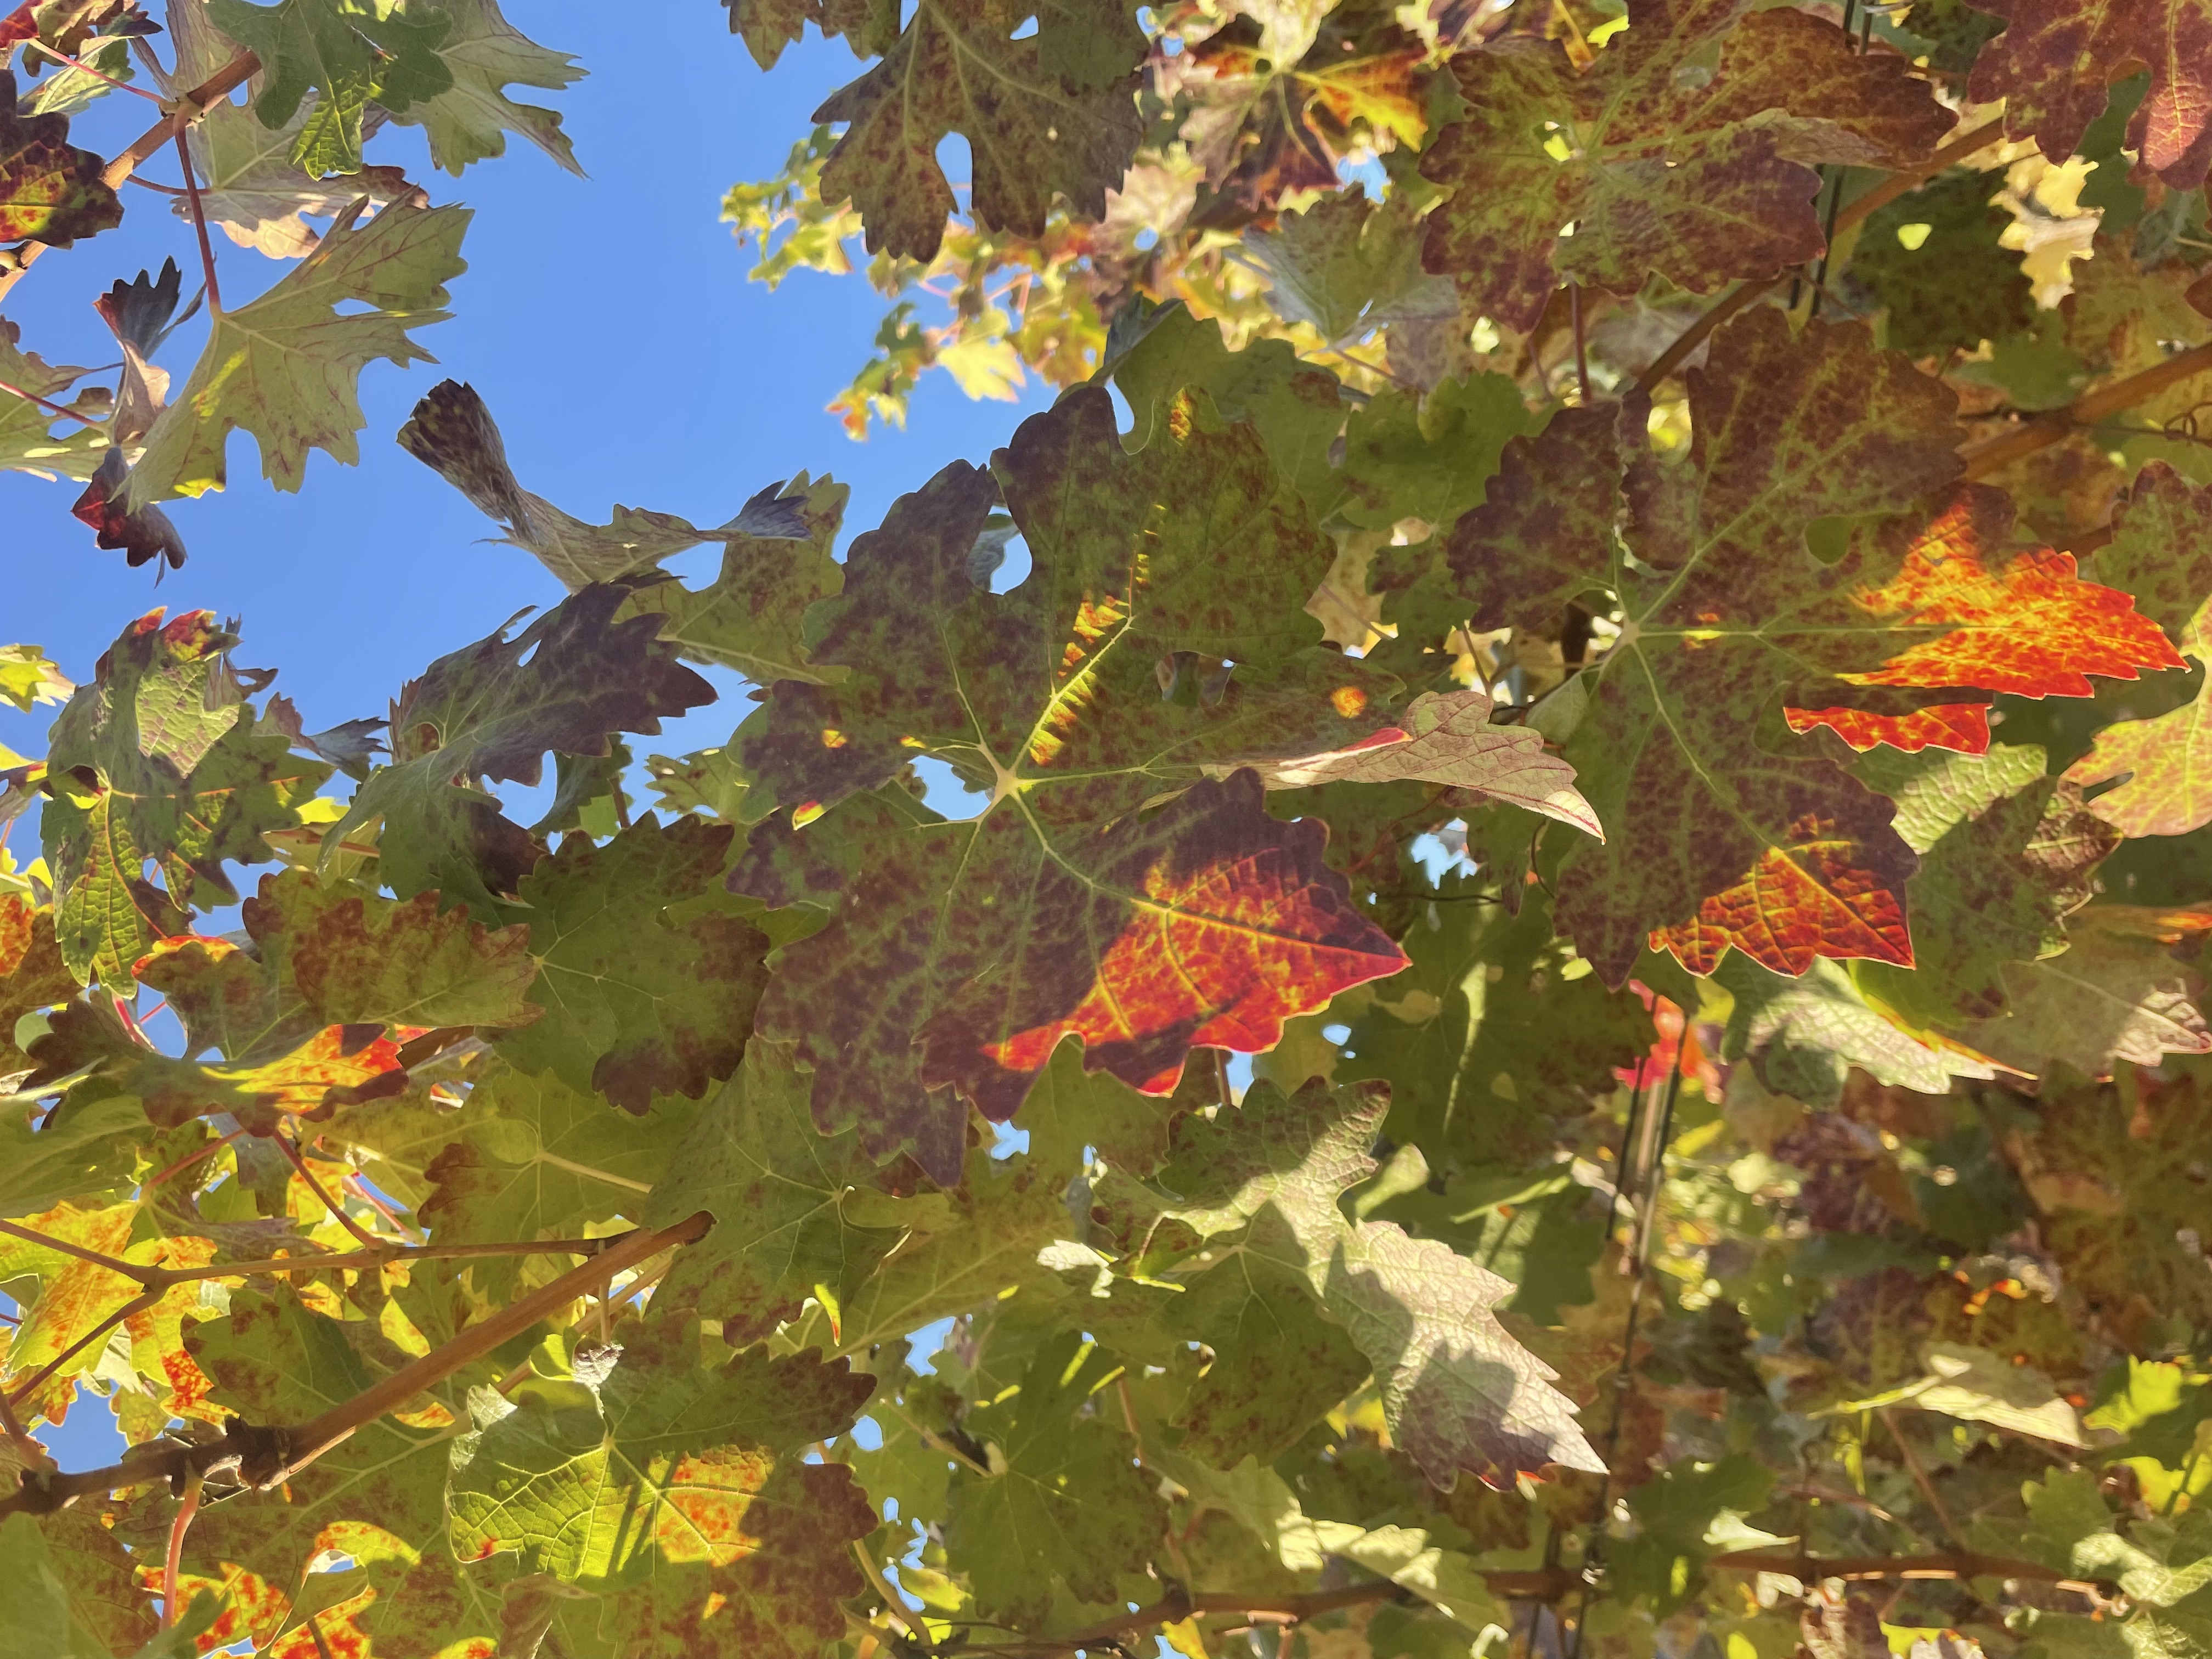
Label: Leafroll 3